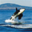
Label: whale